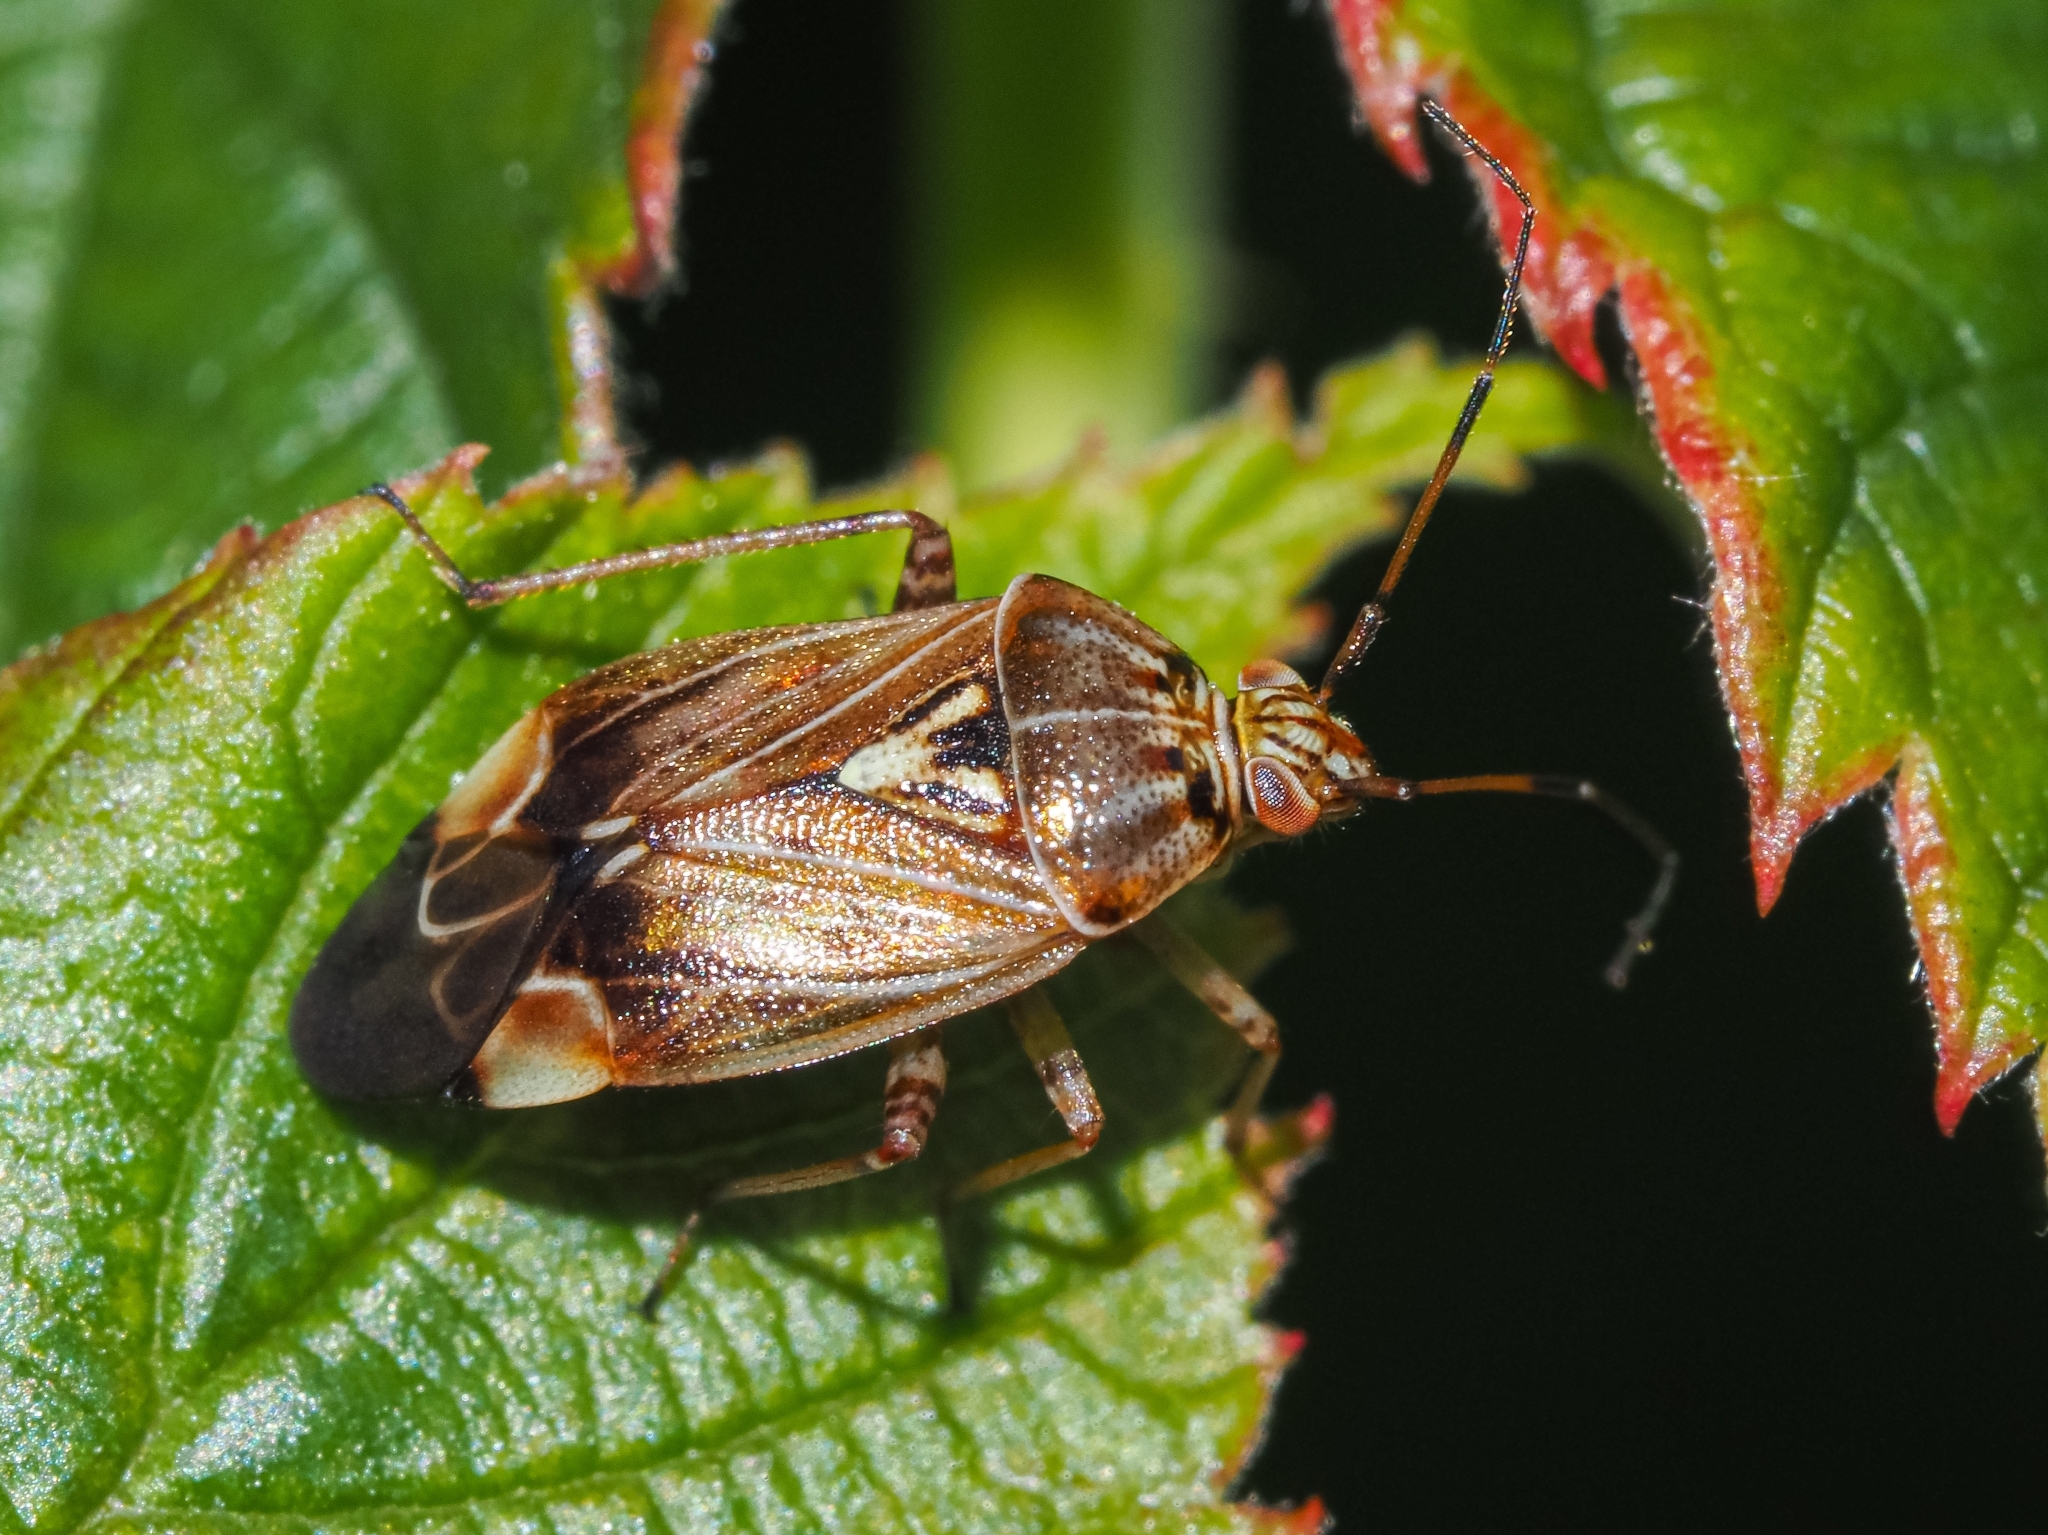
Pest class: lygus_bug